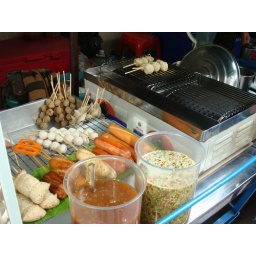
even the street vendor stalls invest in a nice bbq machine